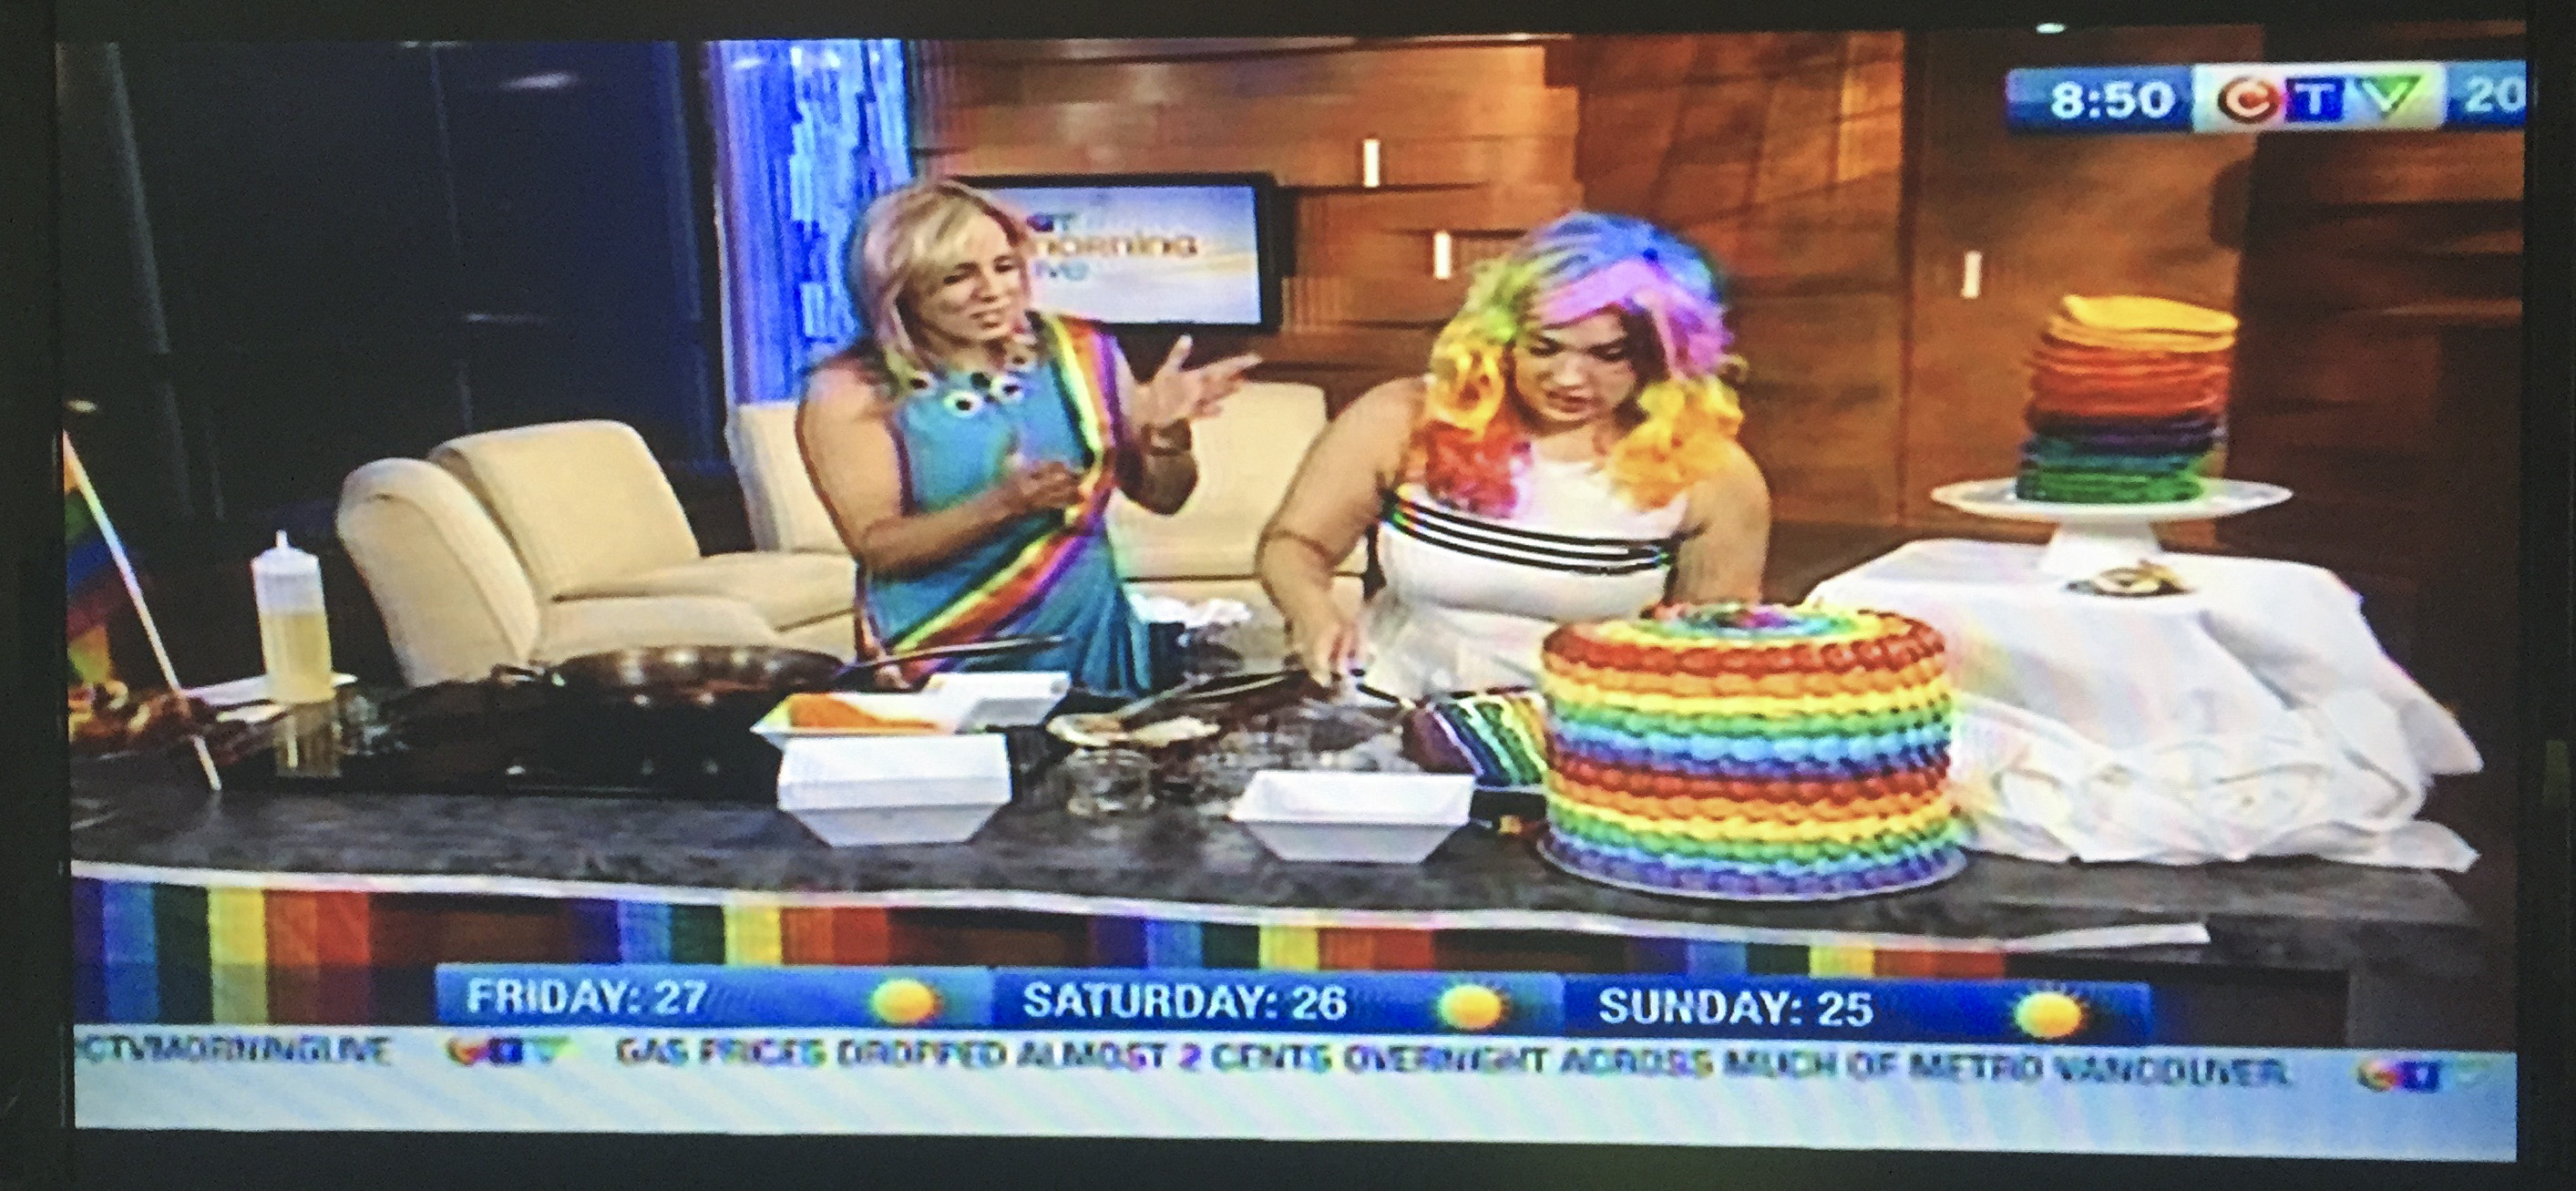
recreation, tv, product, rainbow, fun, pride, cakes, ctv, ctvvancouvernews